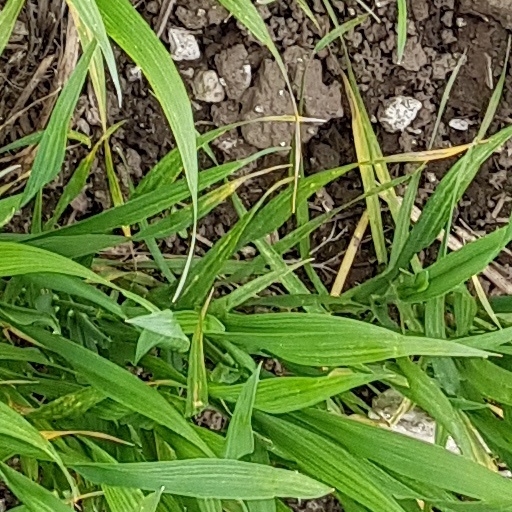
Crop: wheat